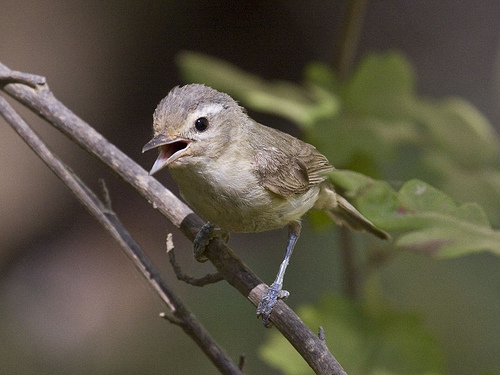
a small bird with light green in the bell and brown wings.
a tiny bird with a little mouth and tiny wings.
this bird has a small head, a small bill, and a brown wingthe tiny gray bird has an equally gray bill.
a small brown bird with white superciliary, brown crown and light taupe breast.
this bird is brown with white and has a very short beak.
this bird has brown and grey secondaries and coverts, cream and grey breast and vent and a white eye ring
this small bird has a wide flat beak, medium brown crown and wings, and a lighter brown breast.
this bird is brown with a brown crown, white belly and a brown beak.
this bird has a brown crown, brown primaries, and a brown belly.
Species: Warbling Vireo